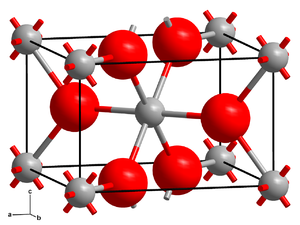
Le dioxyde de germanium, ou oxyde de germanium(IV), est un composé inorganique de formule chimique GeO₂. C'est la principale source commerciale de germanium. On l'obtient en chauffant du germanium ou du disulfure de germanium GeS₂ en présence d'oxygène O₂ :
Le dioxyde de technétium, ou oxyde de technétium(IV), est un composé chimique de formule TcO₂. Il se présente sous la forme d'un solide brun-noir cristallisé dans une structure rutile déformée semblable à celle du dioxyde de molybdène MoO₂. Il commence à se sublimer vers 900 °C et se dismute vers 1 100 °C en technétium métallique et en oxyde de technétium(VII) Tc₂O₇. Il s'oxyde en ion pertechnétate TcO₄– sous l'action d'acide nitrique HNO₃ et de peroxyde d'hydrogène H₂O₂.
Le fluorure de zinc est un composé chimique de formule ZnF₂ cristallisé dans le système réticulaire tétragonal avec une structure cristalline de type rutile, dans le groupe d'espace P4₂/mnm avec six atomes de zinc coordonnés. Ses liaisons sont fortement ioniques mais le solide est faiblement soluble dans l'eau, contrairement aux autres halogénures de zinc, chlorure de zinc ZnCl₂, bromure de zinc ZnBr₂ et iodure de zinc ZnI₂. Il forme l'hydroxyfluorure de zinc ZnF par hydrolyse dans l'eau chaude. On le trouve souvent sous forme de tétrahydrate ZnF₂·4H₂O, rhomboédrique.